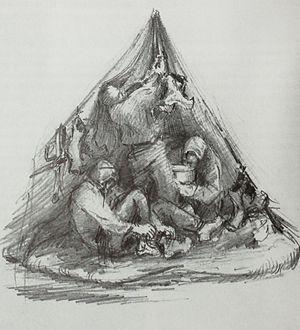
Camping après la nuit tombante, dessin crayon papier